Pierre Humbert (architect)

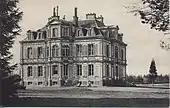
Château du Hallier, his residence in Eure-et-Loir.

He built many buildings and "hôtels particuliers" (private homes) in Paris and other European cities, such as Brussels for the aristocracy and the upper class of the time, such the prince of Caraman-Chimay, the duke des Cars or the Schneider family.